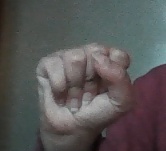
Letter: saad